Leatrice Joy

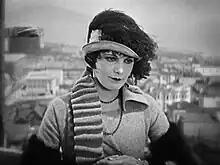
Joy as Mary Leigh in "The Ten Commandments" (1923)

Directors often cast Joy in the strong-willed independent woman role, and the liberated atmosphere of the Jazz Age Roaring Twenties solidified her public popularity, especially with female movie goers. Her close-cropped hair and somewhat boyish persona (she was often cast as a woman mistaken for a young man) became fashionable during the era. With her increasing popularity, Joy was sought out by Cecil B. DeMille, who signed her to Paramount Pictures in 1922, immediately casting her in that year's successful high-society drama "Saturday Night" opposite Conrad Nagel. Joy starred in a number of successful releases for Paramount and was heavily promoted as one of DeMille's most prominent protégées.